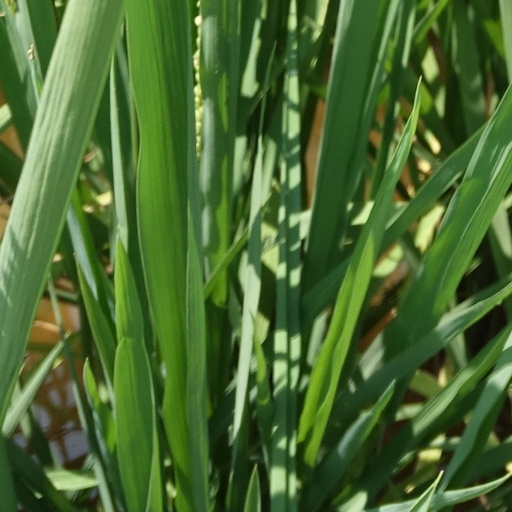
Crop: rice